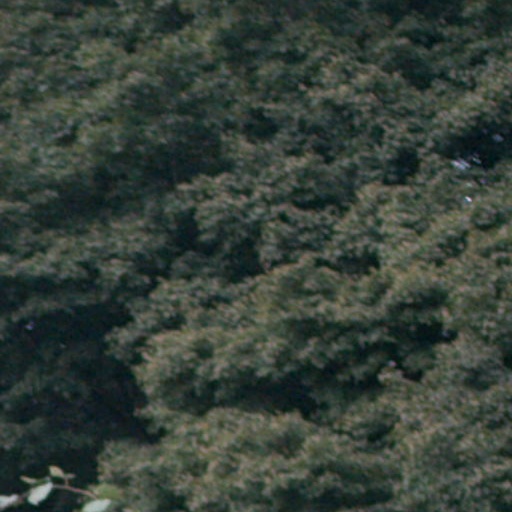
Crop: cassava